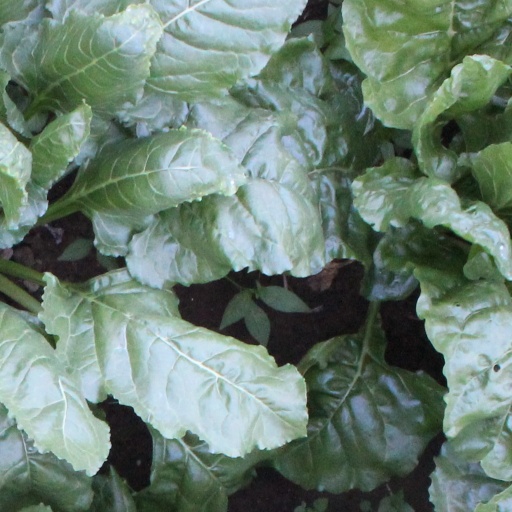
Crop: sugar beet